Shakopee Historic District

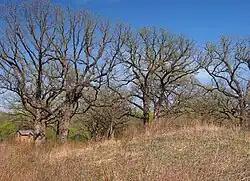
A mound and early brick building in Shakopee Historic District

The Shakopee Historic District is a historic district in Shakopee, Minnesota, United States. Stretching along the south bank of the Minnesota River, it encompasses pre-contact Native American habitation and burial sites, a contact-era Dakota village, early Euro-American buildings, and a ferry landing. The property was listed on the National Register of Historic Places in 1972 for its significance in the themes of prehistoric archaeology, aboriginal historical archaeology, non-aboriginal historical archaeology, and architecture.